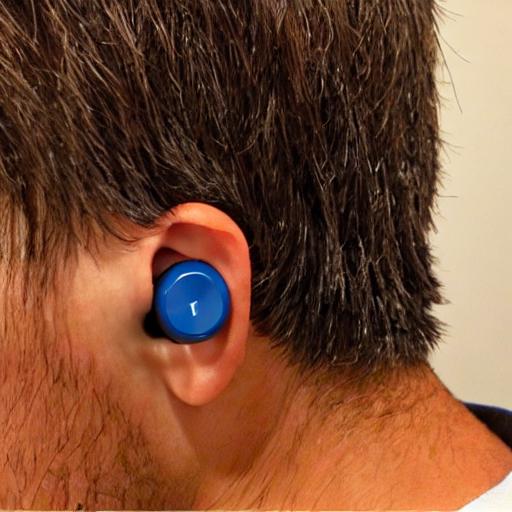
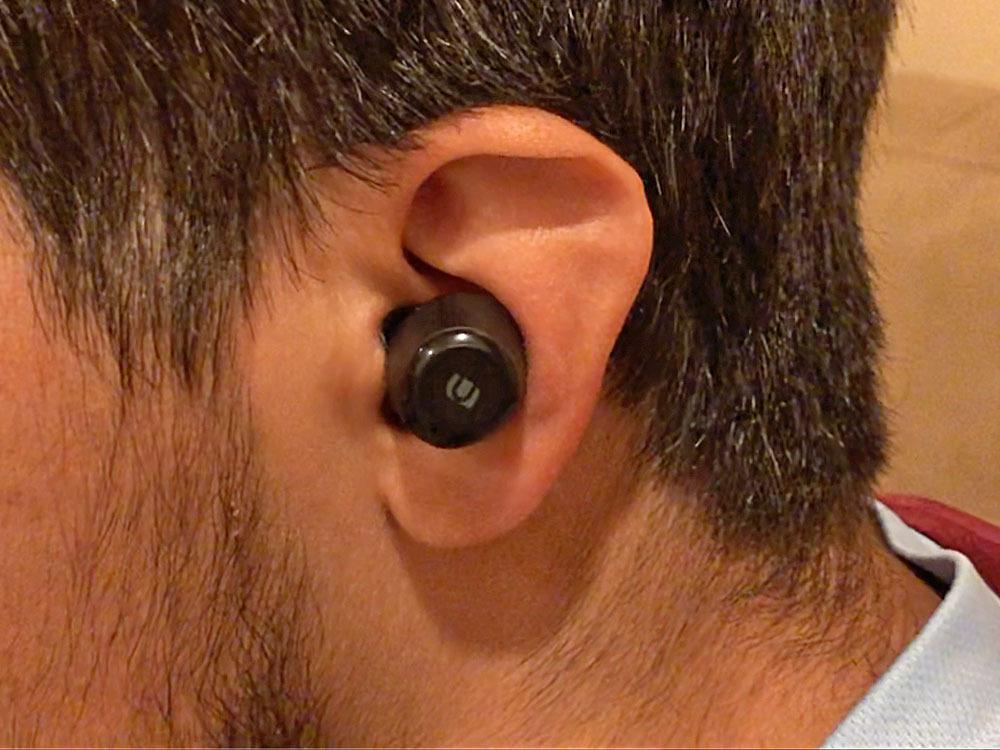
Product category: earbuds
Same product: no